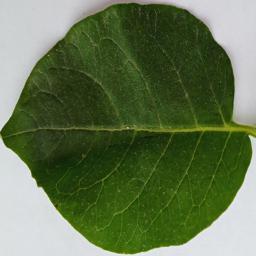
Etiqueta: Sana